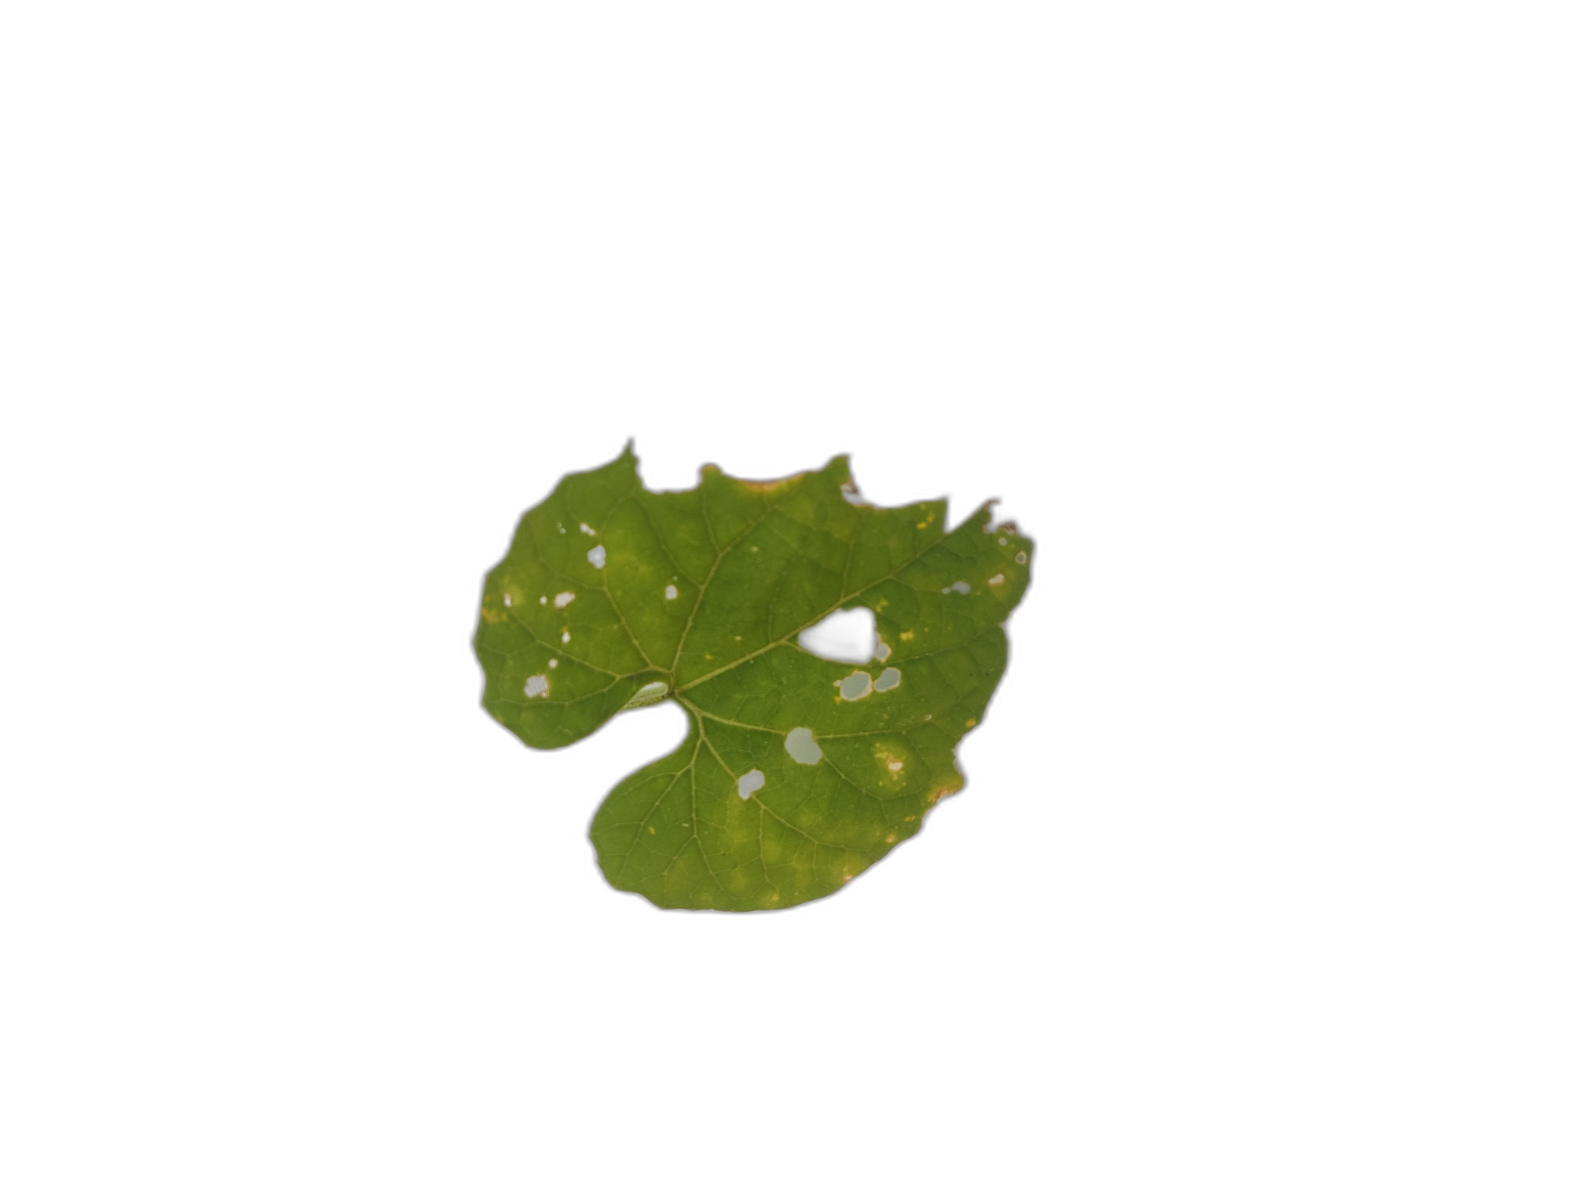
Crop: Zucchini
Label: Insect_Damage